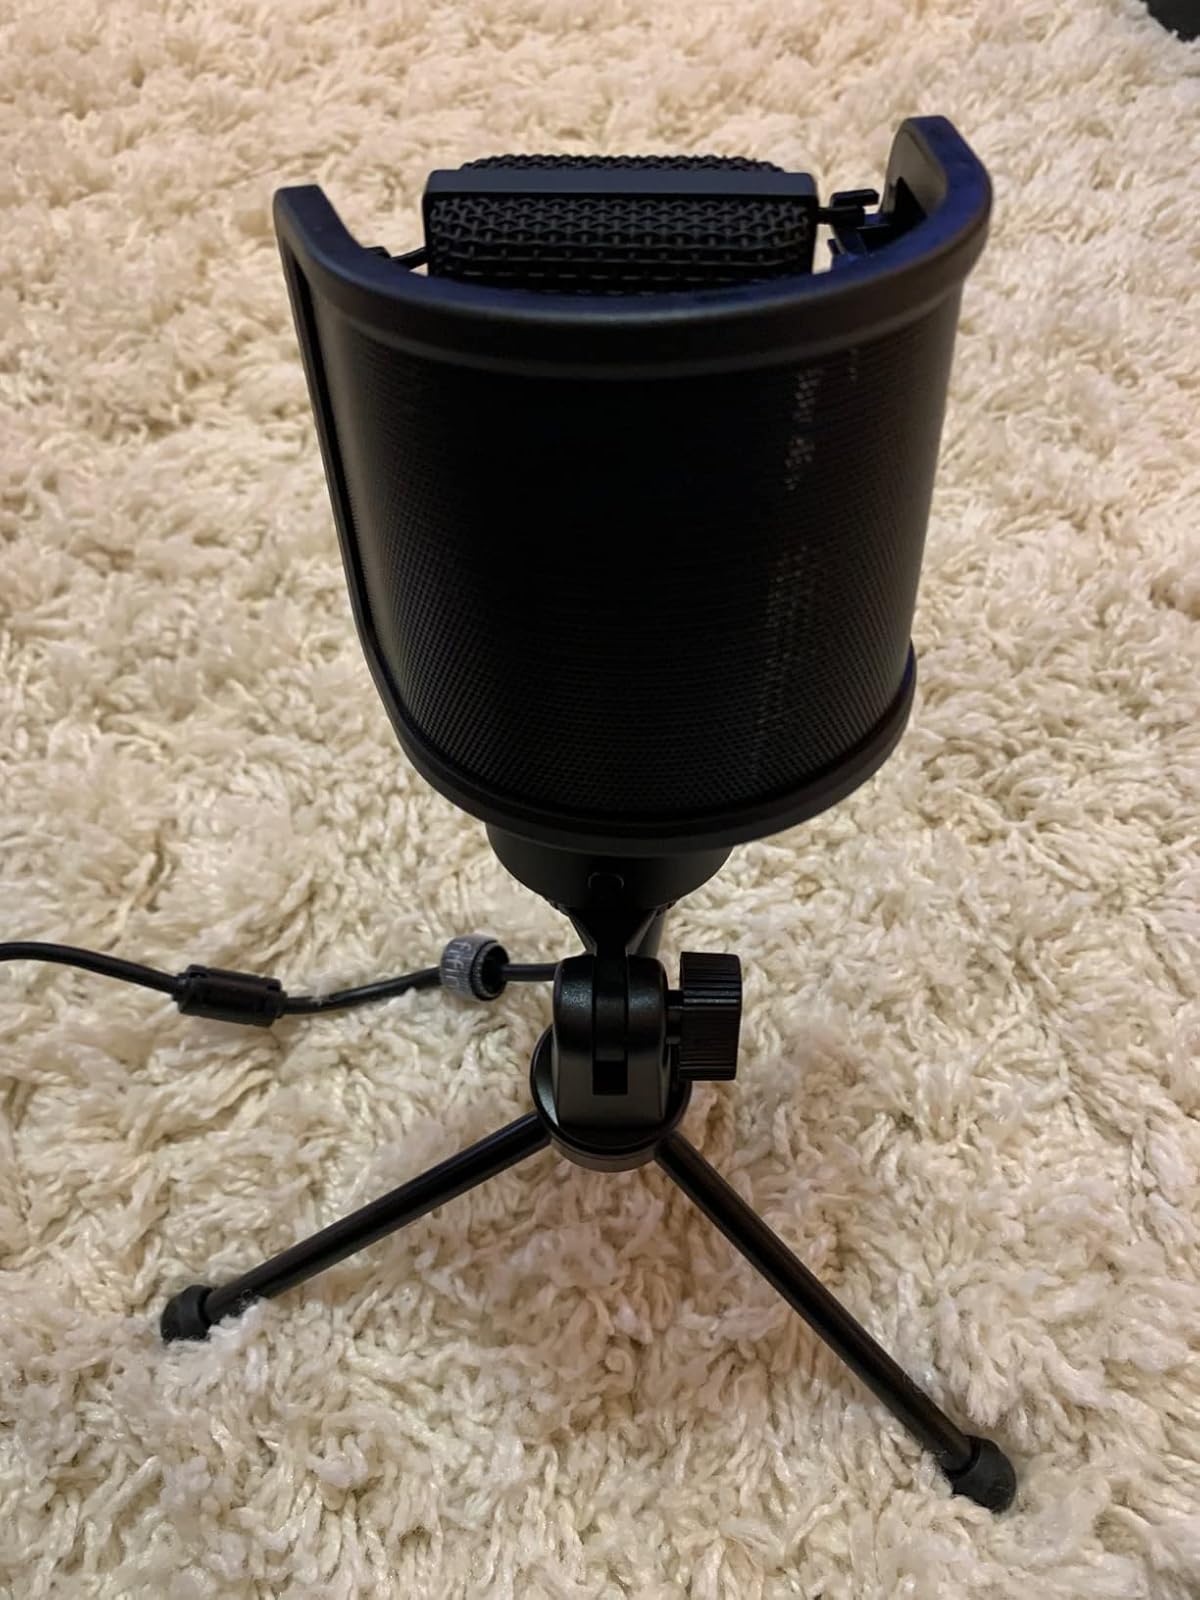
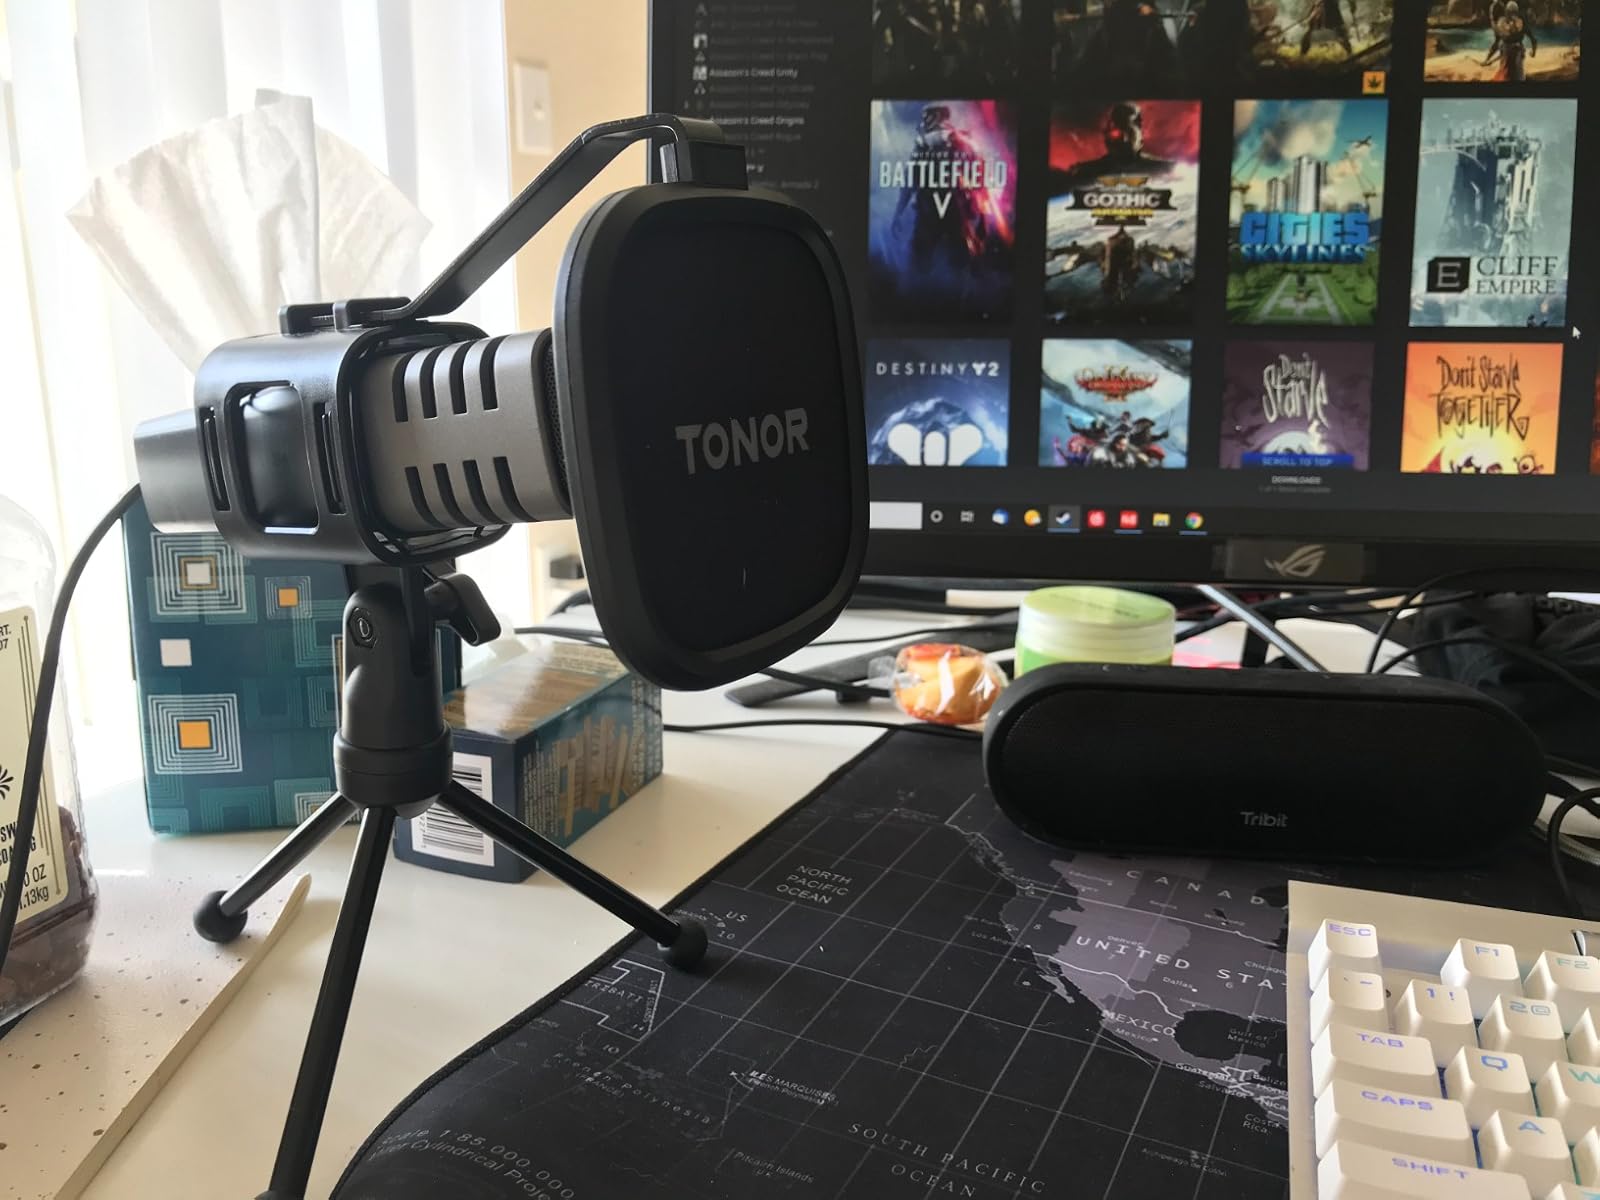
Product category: microphone
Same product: no